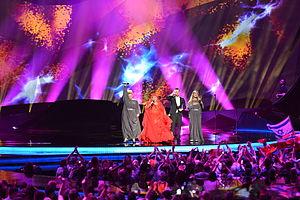
La Macédoine du Nord participe au Concours Eurovision de la chanson, depuis sa quarante-troisième édition, en 1998 et ne l’a encore jamais remporté.